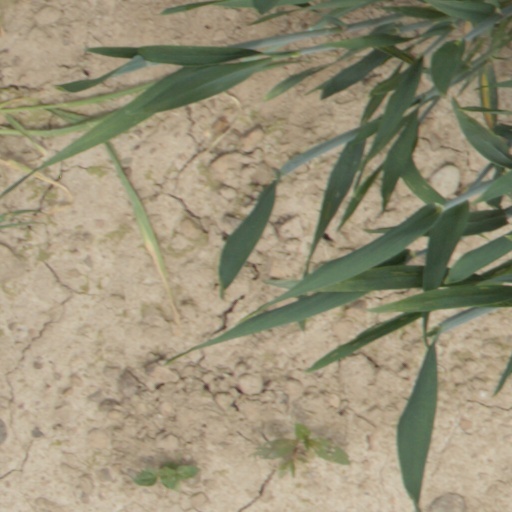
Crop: wheat